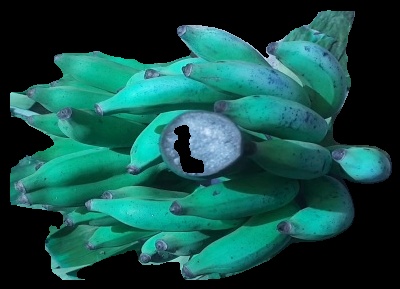
Variety: elakki-bale
Grade: grade3